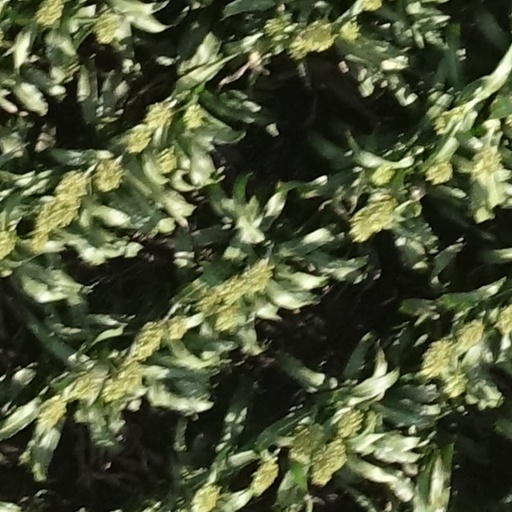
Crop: sorghum